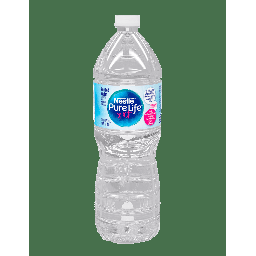
Label: bottles